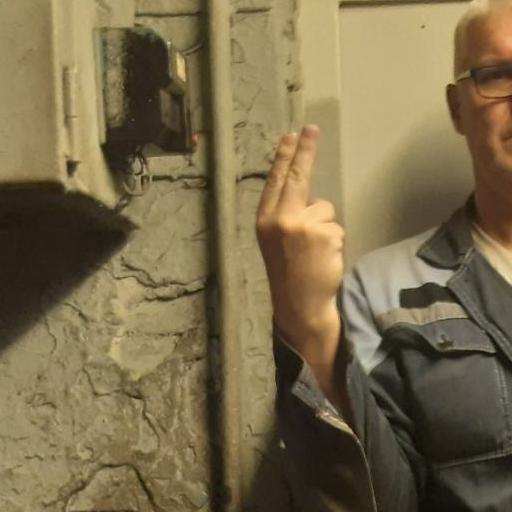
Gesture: two_up_inverted